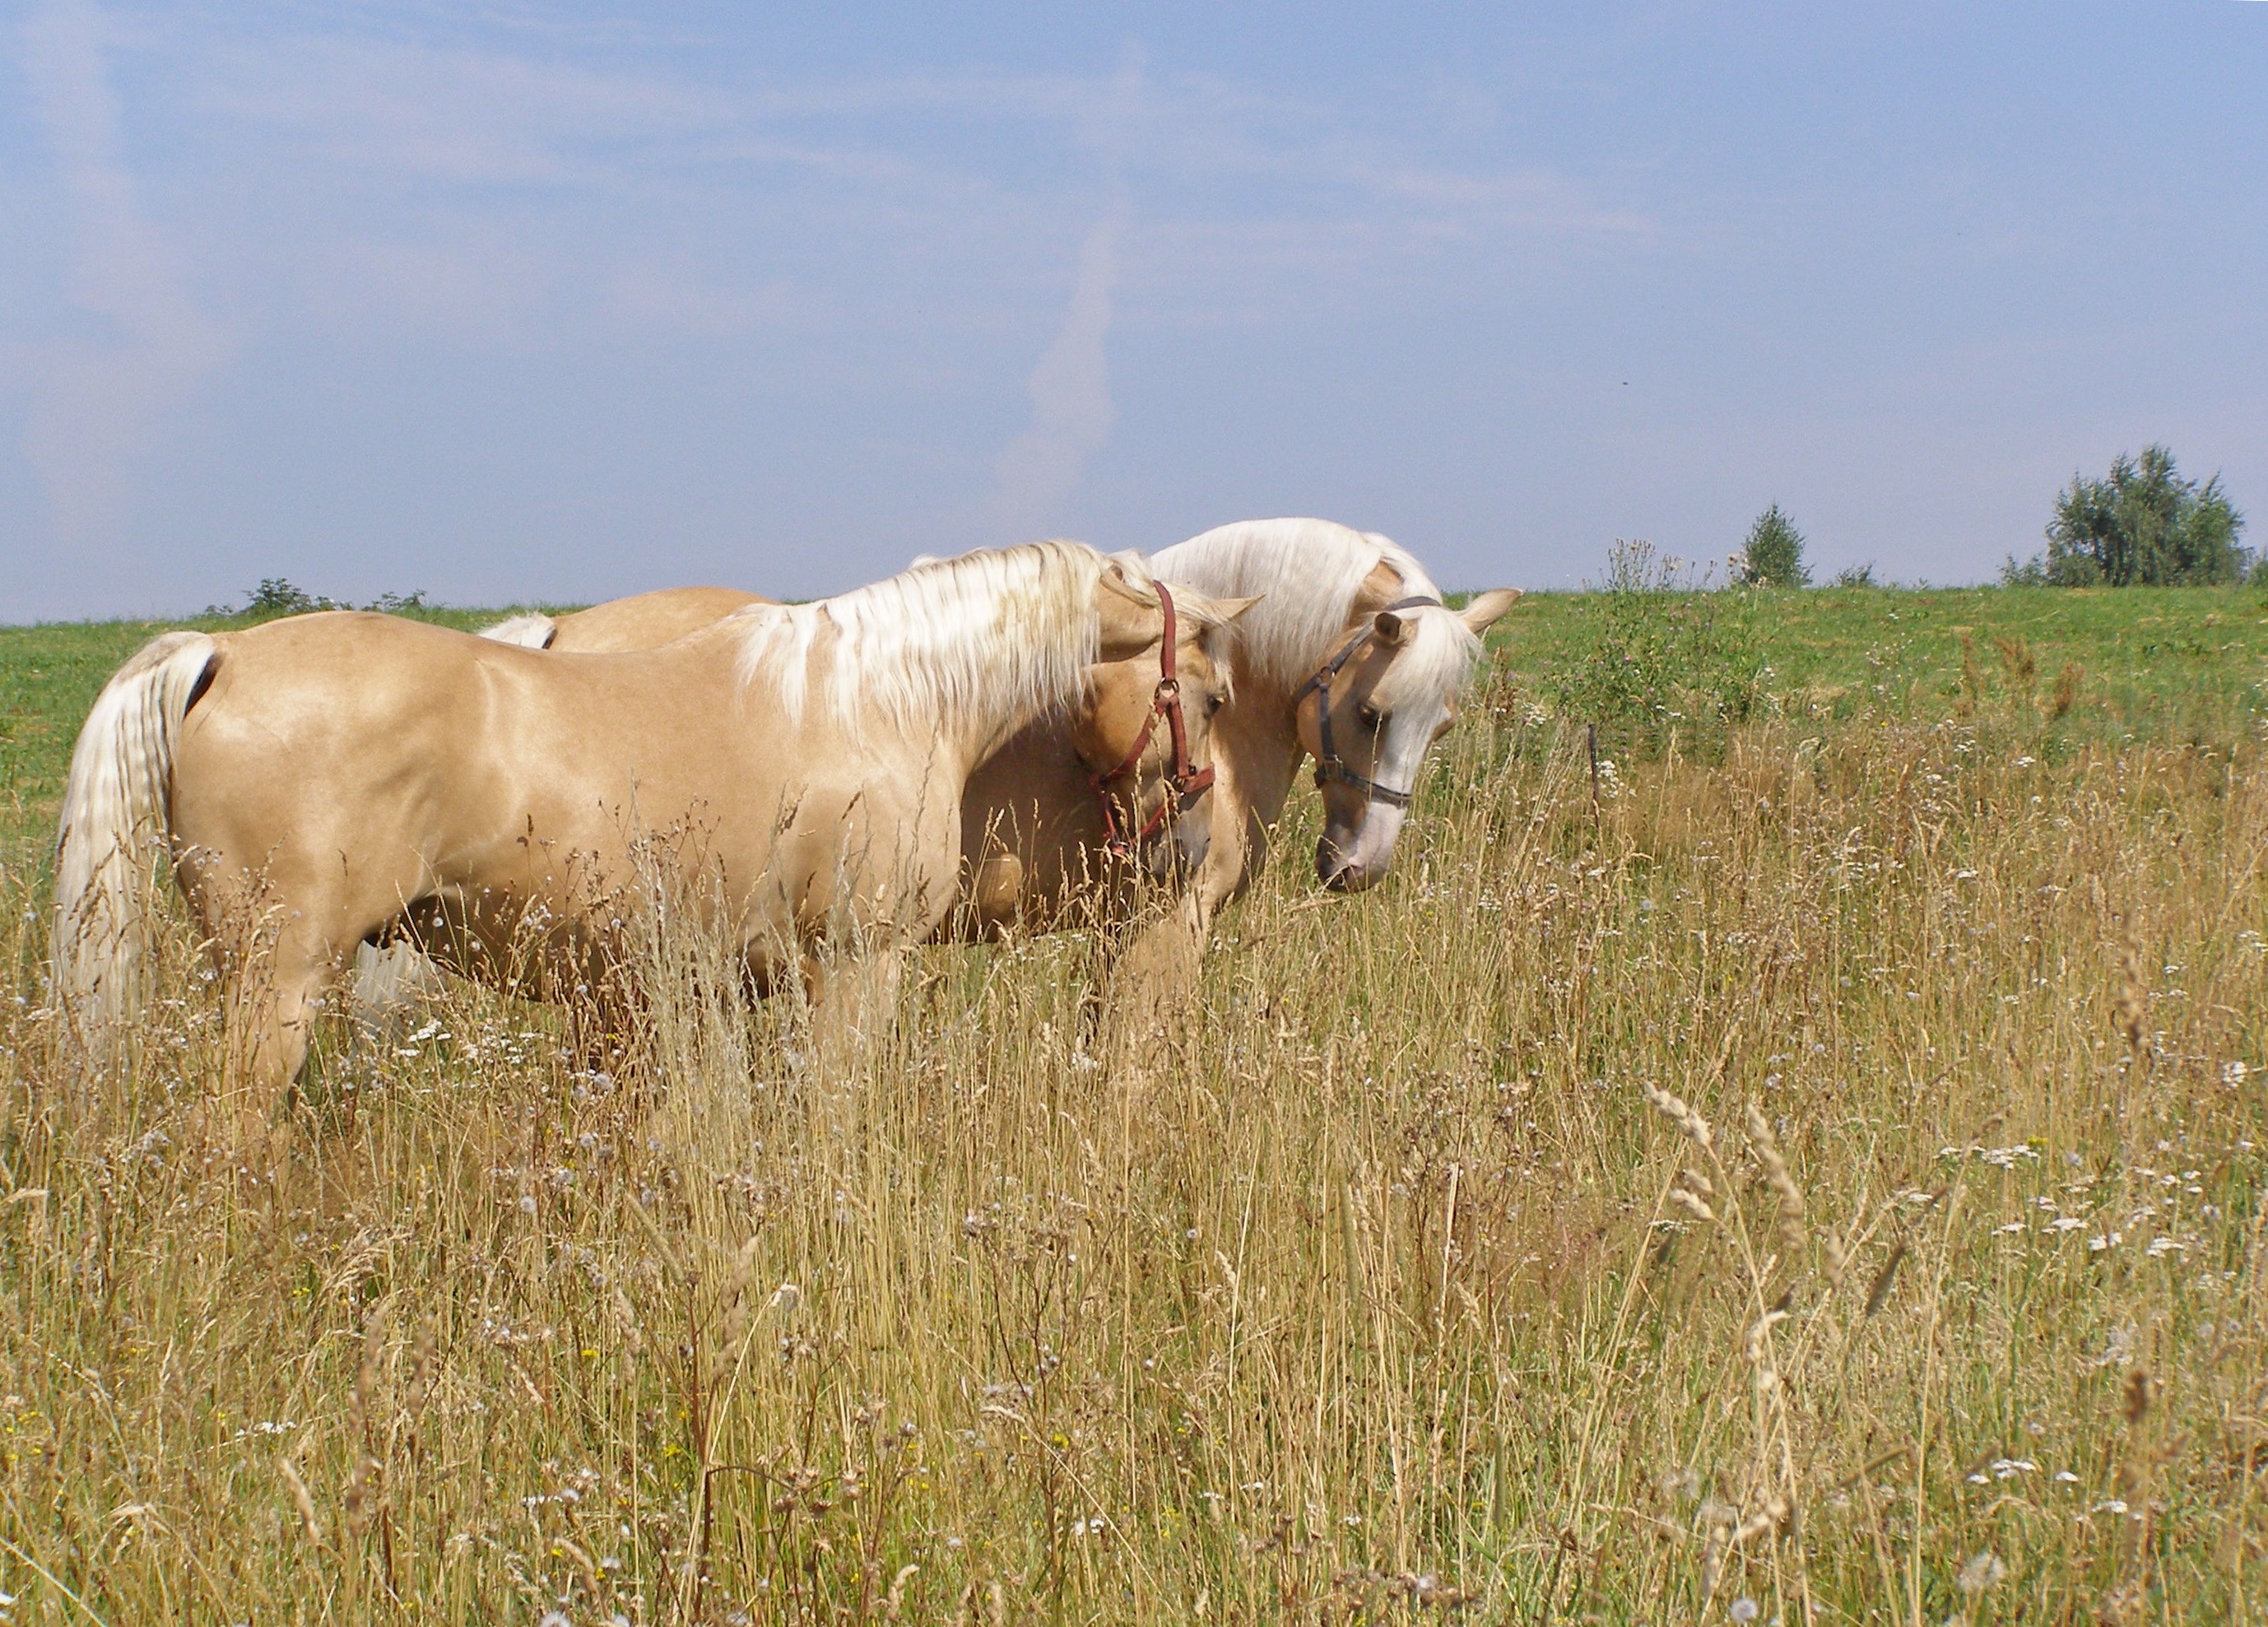
grass, field, meadow, prairie, animal, summer, herd, pasture, grazing, mammal, friendship, horses, grassland, pasture land, cattle like mammal